Which point is corresponding to the reference point?
Reference image:
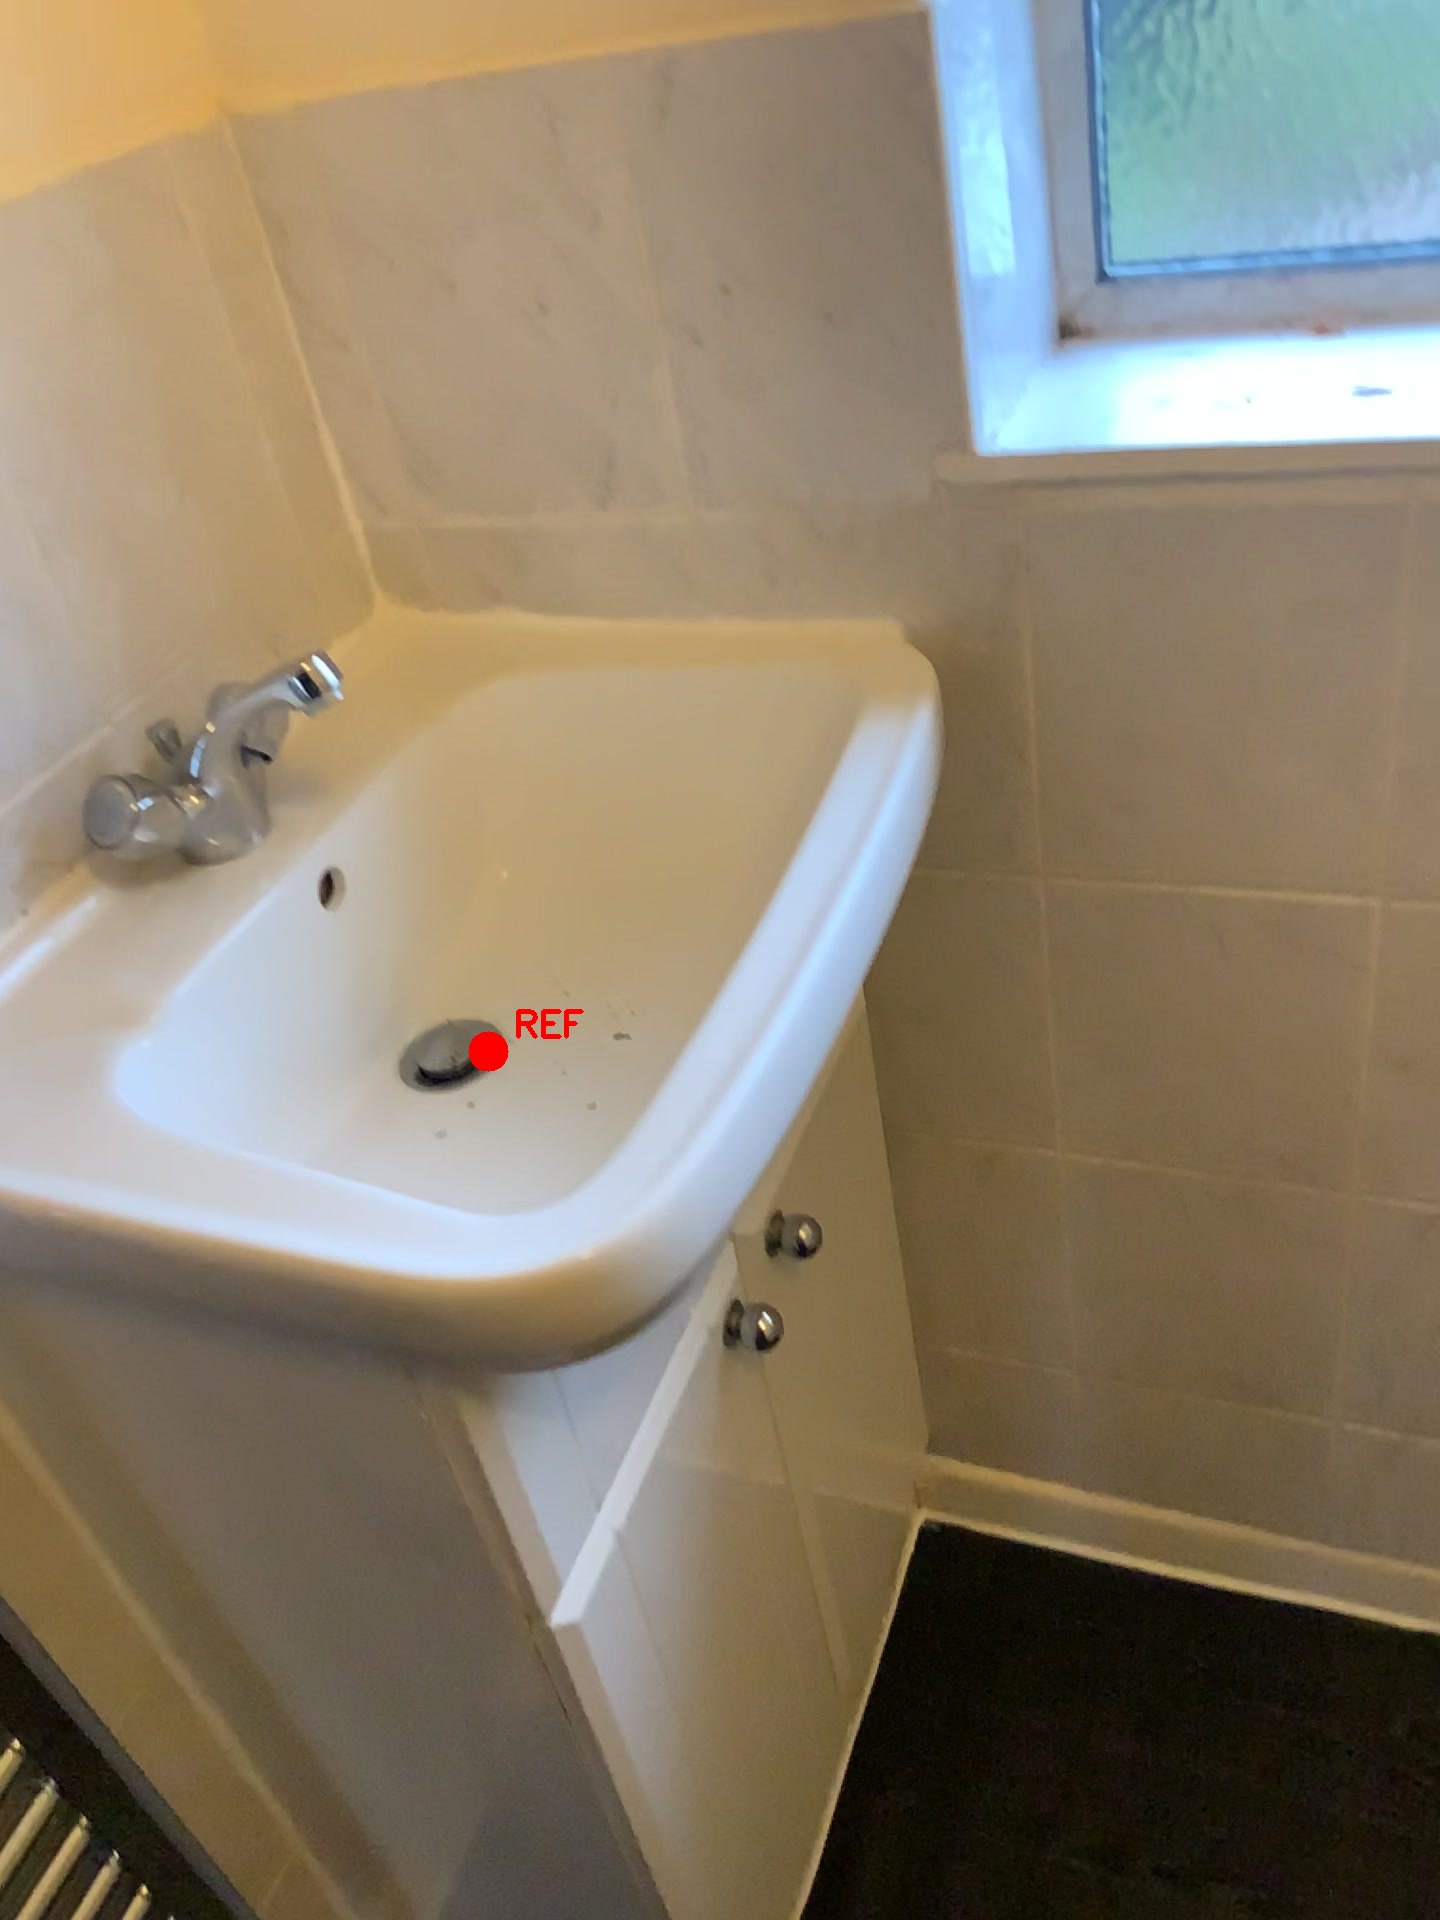
Option image:
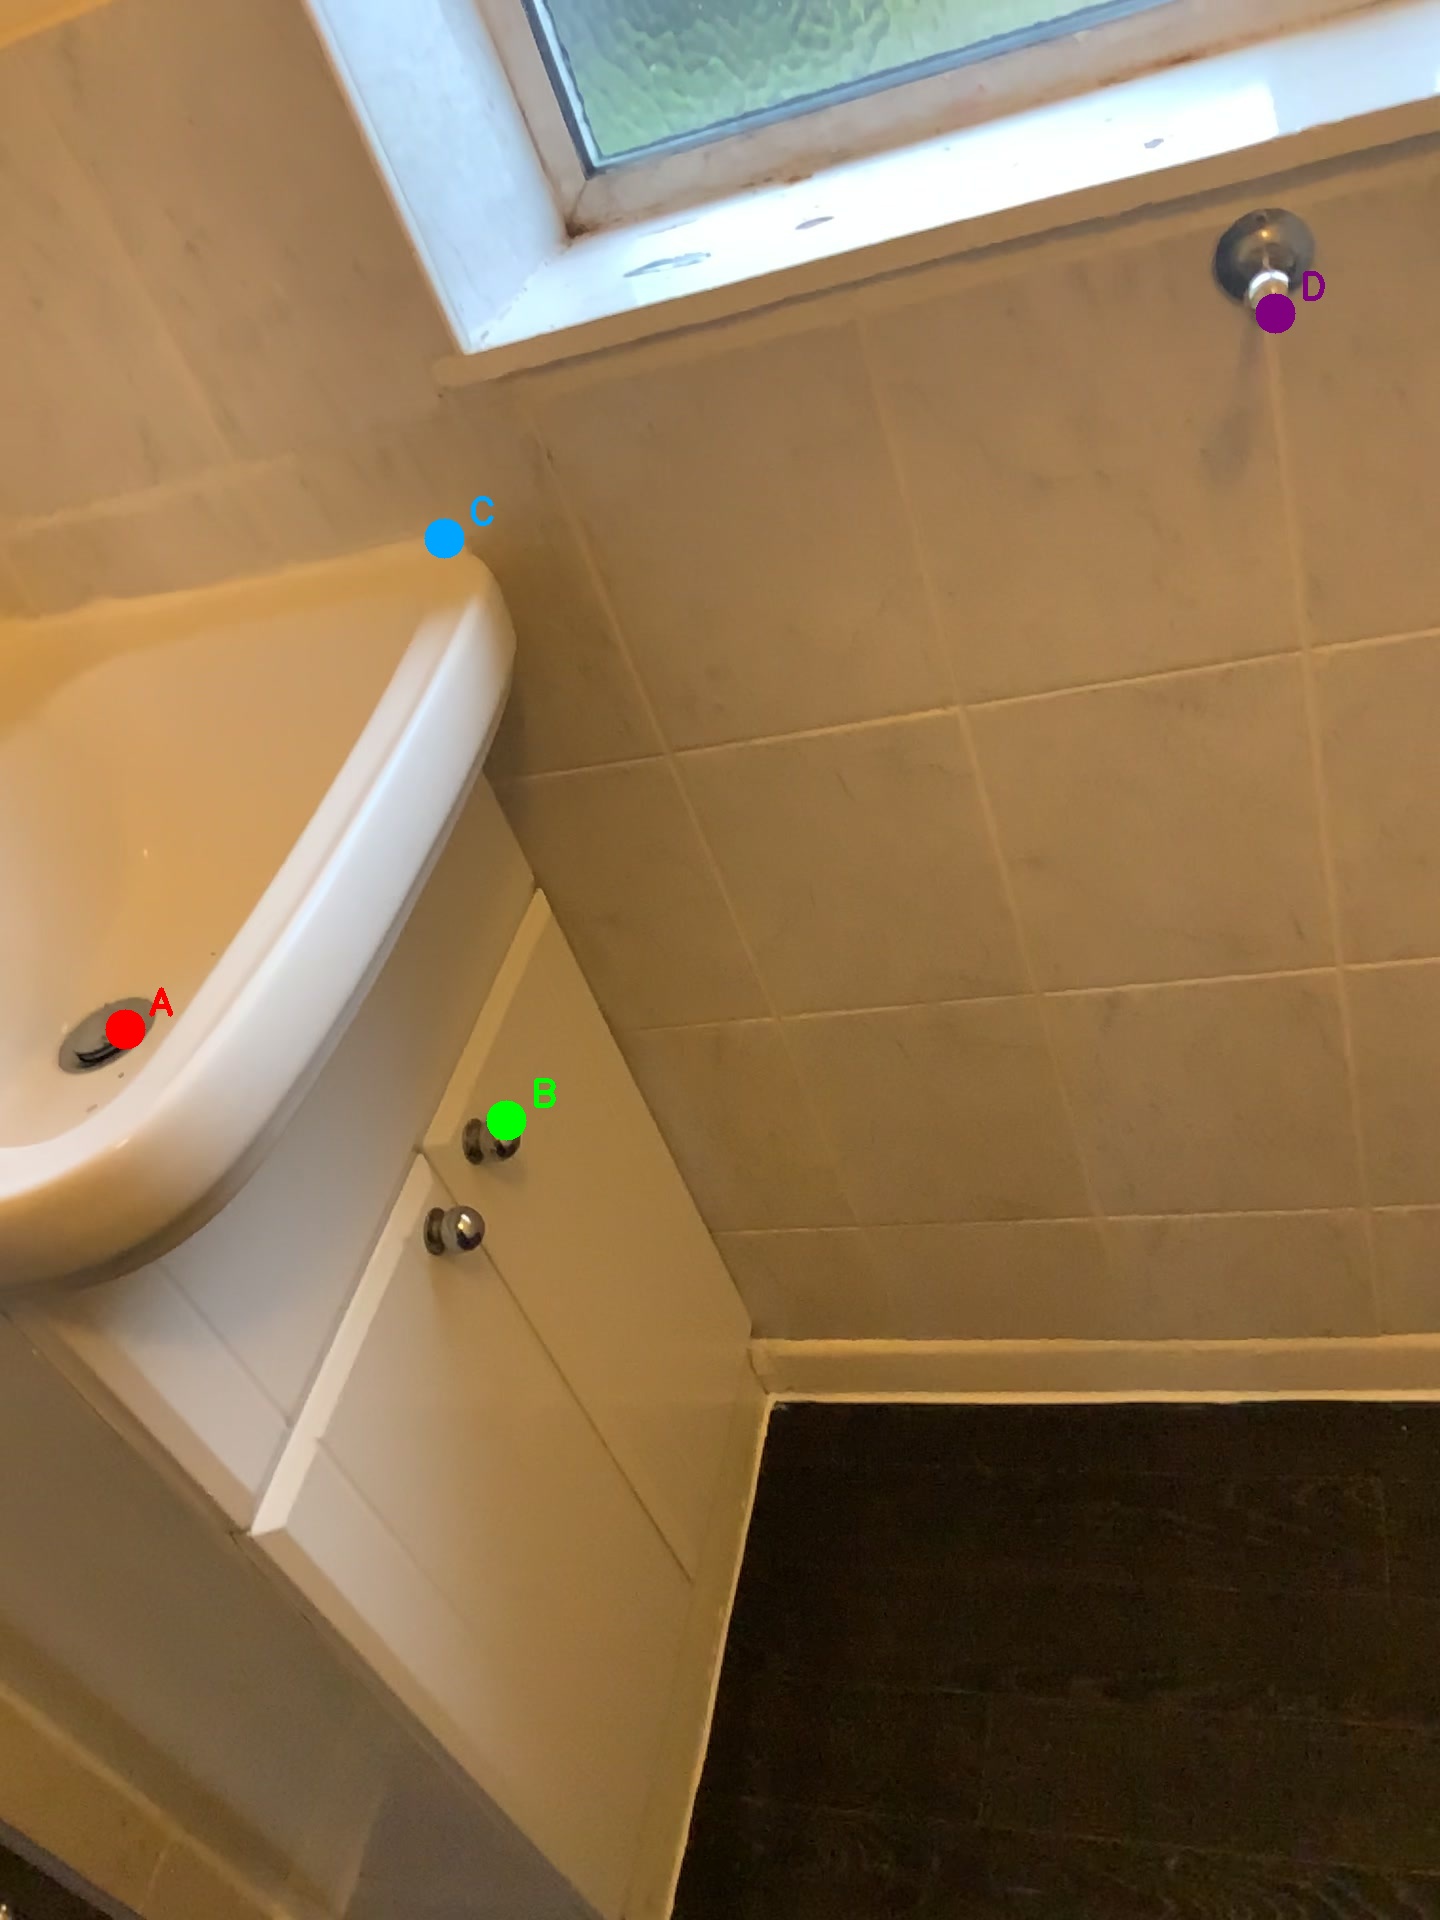
Choices:
Point A
Point B
Point C
Point D
Answer: (A)